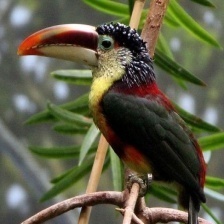
Species: CURL CRESTED ARACURI
Scientific name: PTEROGLOSSUS BEAUHARNAESII
ImageNet parent category: toucan